Eurasian teal

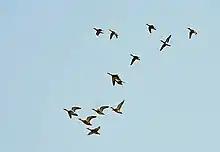
Wintering birds at Purbasthali, Burdwan District of West Bengal (India)

The Eurasian teal breeds across the Palearctic and mostly winters well south of its breeding range. However, in the milder climate of temperate Europe, the summer and winter ranges overlap. For example, in the United Kingdom and Ireland a small summer population breeds, but far greater numbers of Siberian birds arrive in winter. In the Caucasus region, western Asia Minor, along the northern shores of the Black Sea, and even on the south coast of Iceland and on the Vestmannaeyjar, the species can be encountered all year, too.